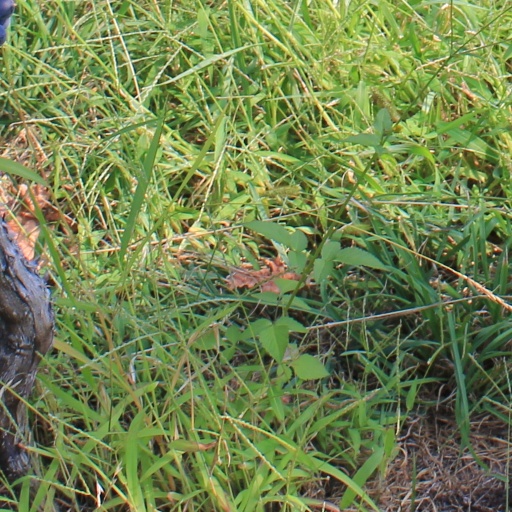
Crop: grape